University of St Andrews

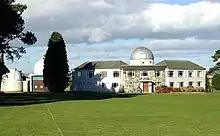
Observatory of the university

The university encompasses three colleges: United College, St Mary's College and St Leonard's College. The purpose of the colleges at St Andrews is mainly ceremonial, as students are housed in separate residential halls or private accommodations. United College is responsible for all students in the faculties of arts, sciences, and medicine, and is based around St Salvator's Quadrangle. St Mary's College is responsible for all students studying in the Faculty of Divinity, and has its own dedicated site in St Mary's Quadrangle. St Leonard's College is now responsible for all postgraduate students. In 2022 the university announced its intention to create New College, a fourth college responsible for the school of International Relations and the newly formed Business School, which comprises the departments of Economics, Finance and Management. It will be located at the former site of Madras College in the town's centre, and is expected to cost £100 million.